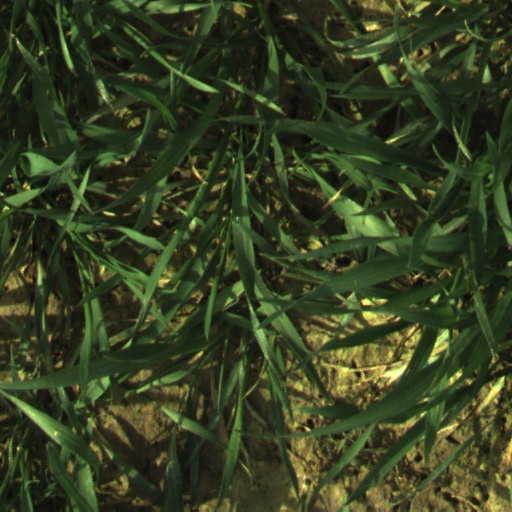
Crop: wheat